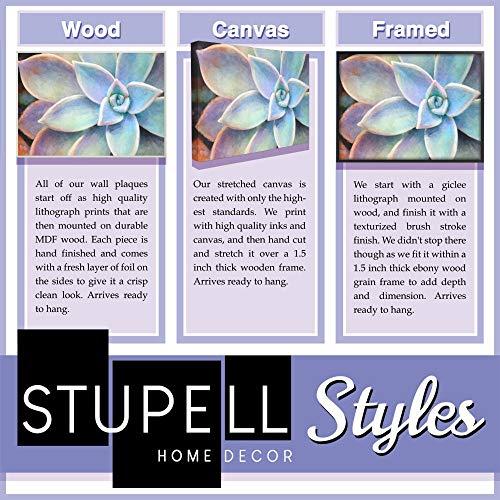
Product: The Kids Room by Stupell Our Our Little Blessing Pink Kids Word Design Wall Plaque, 13x19, Multi-Color
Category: Baby Products | Nursery | Décor | Wall Décor | Wall Plaques
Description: Great Condition.
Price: $34.99
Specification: ProductDimensions:13x0.5x19inches|ItemWeight:3pounds|ShippingWeight:4pounds(Viewshippingratesandpolicies)|Manufacturer:StupellIndustries|ASIN:B07WRS2D1H|Itemmodelnumber:brp-2469_wd_13x19